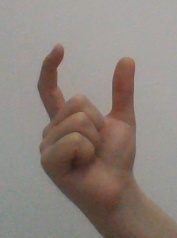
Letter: nun